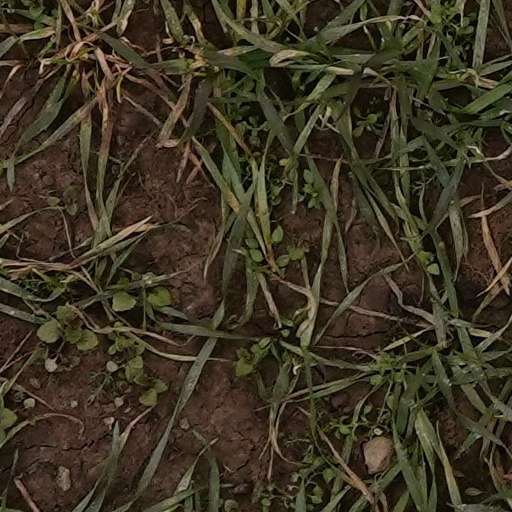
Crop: wheat